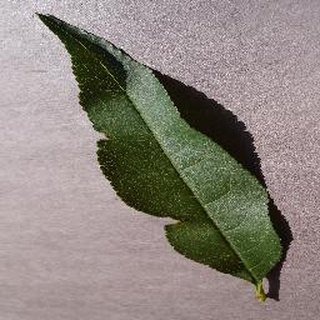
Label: healthy_peach